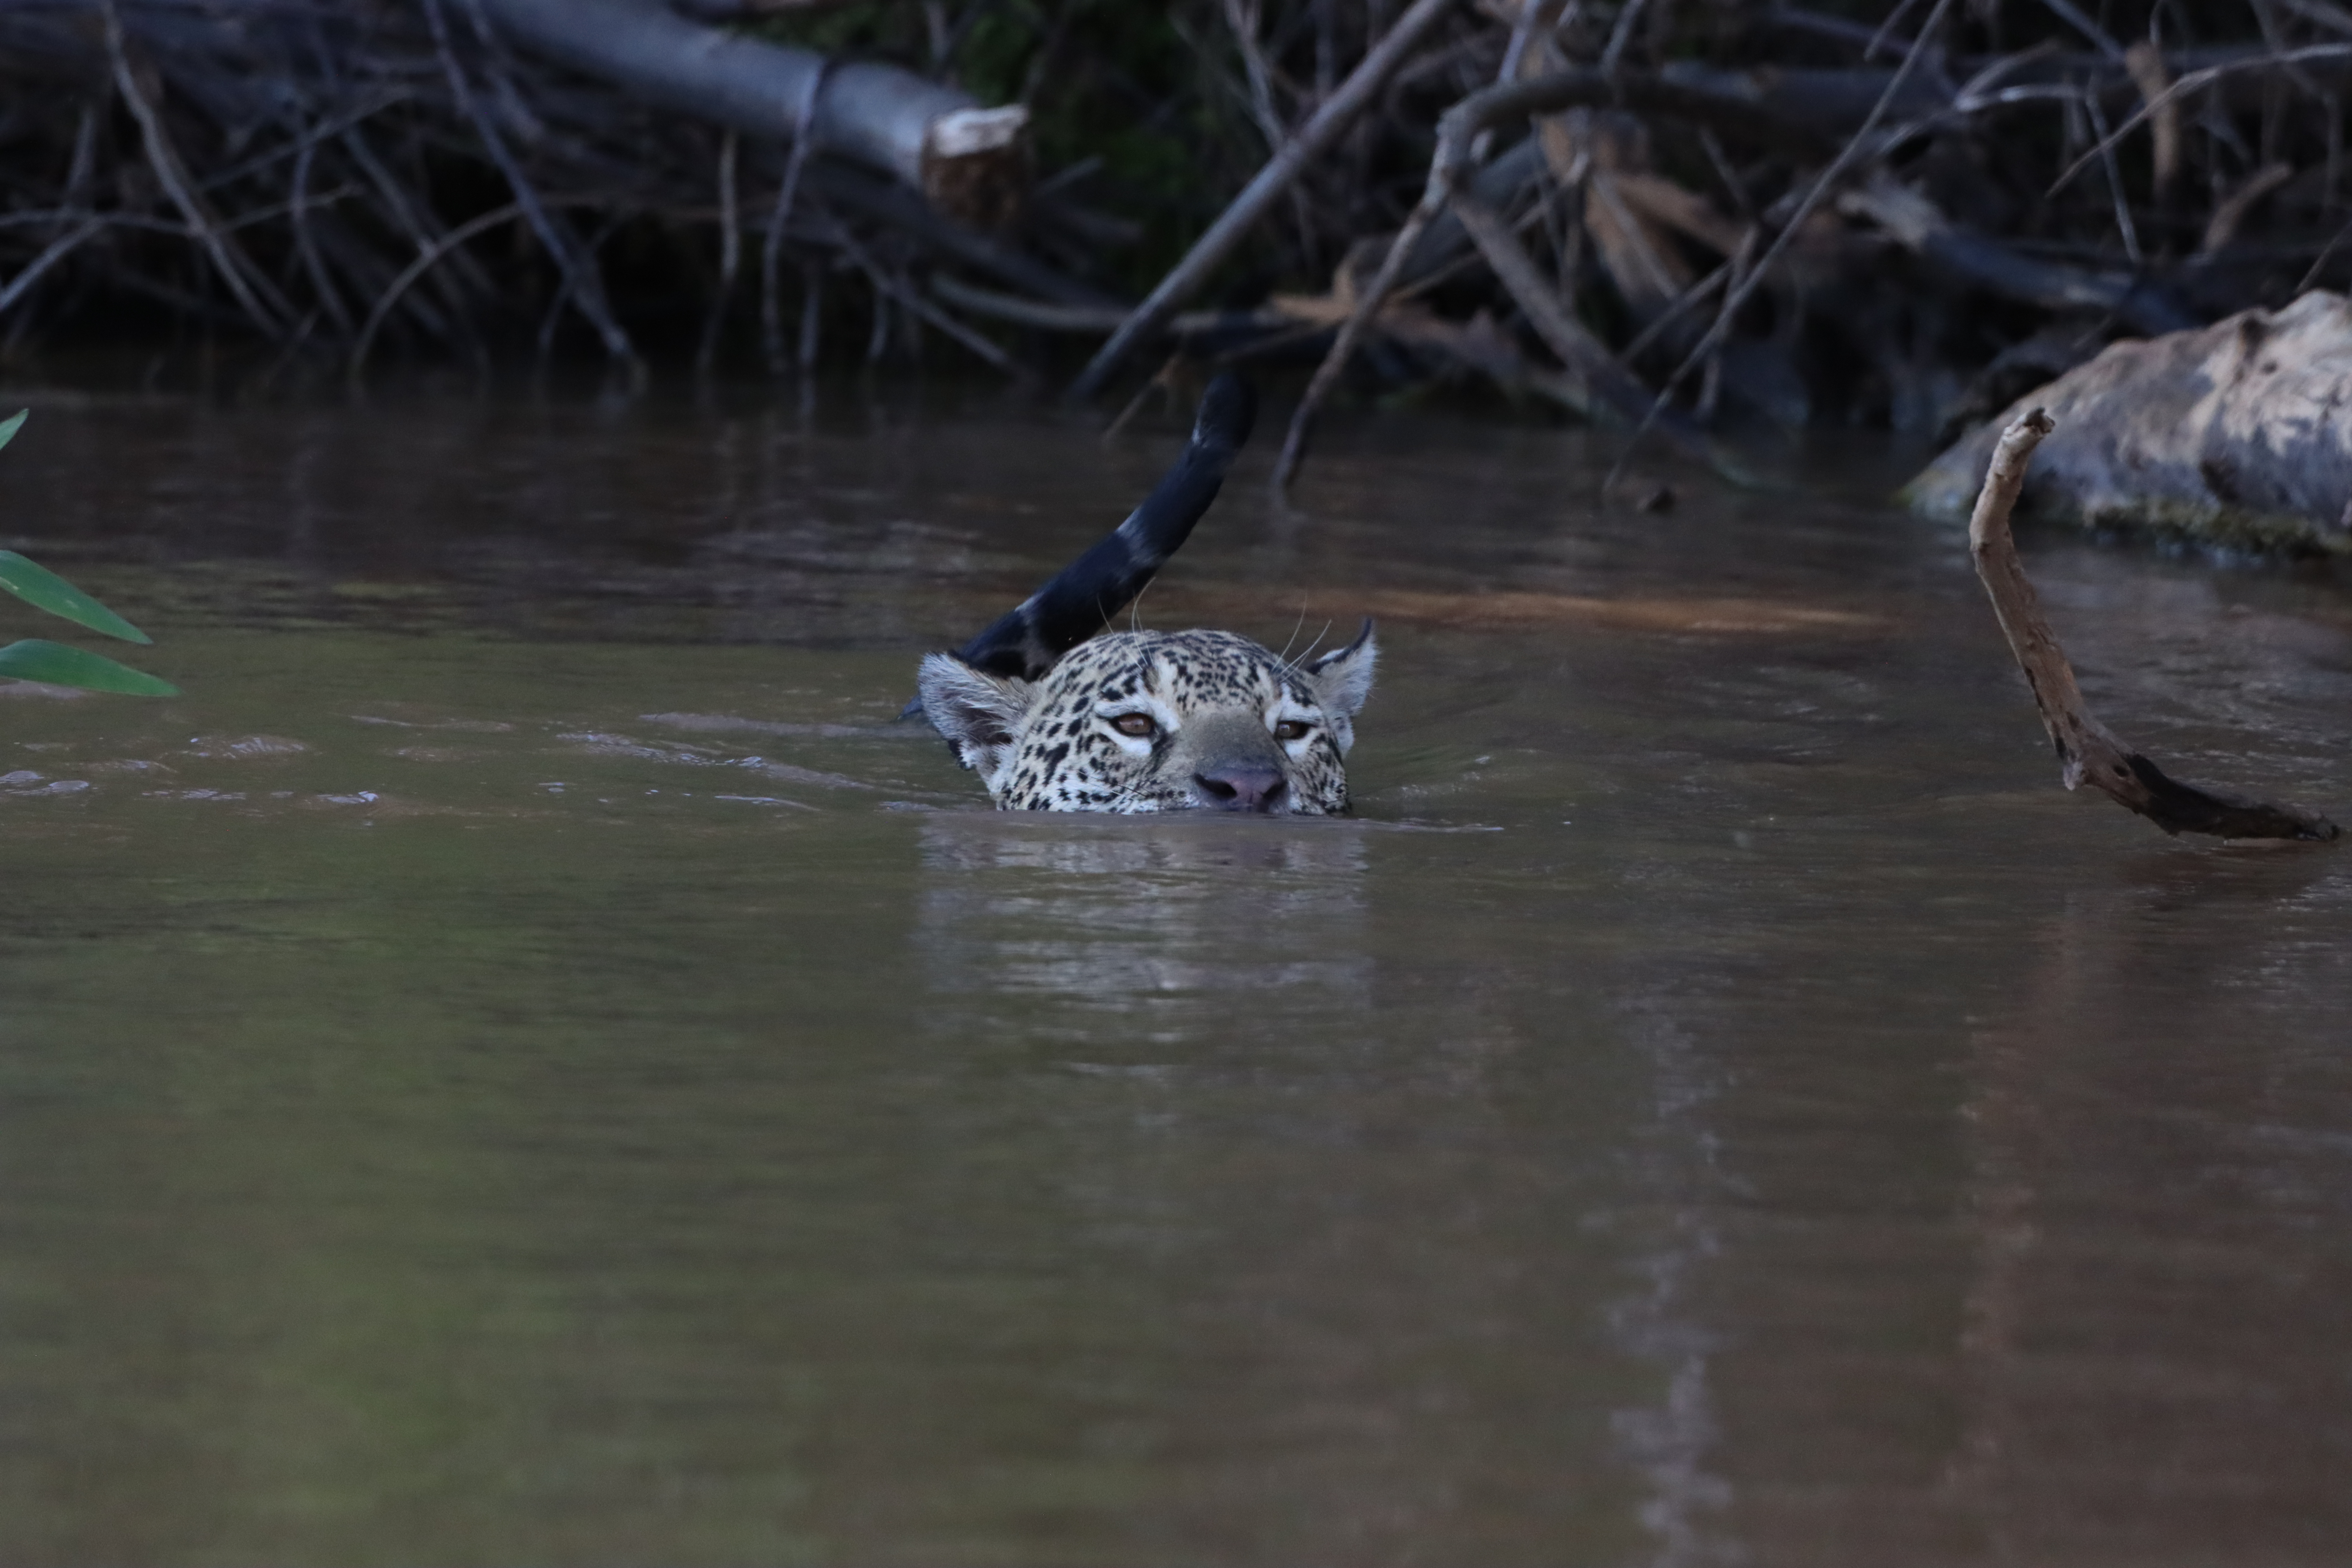
Jaguar: Marcela